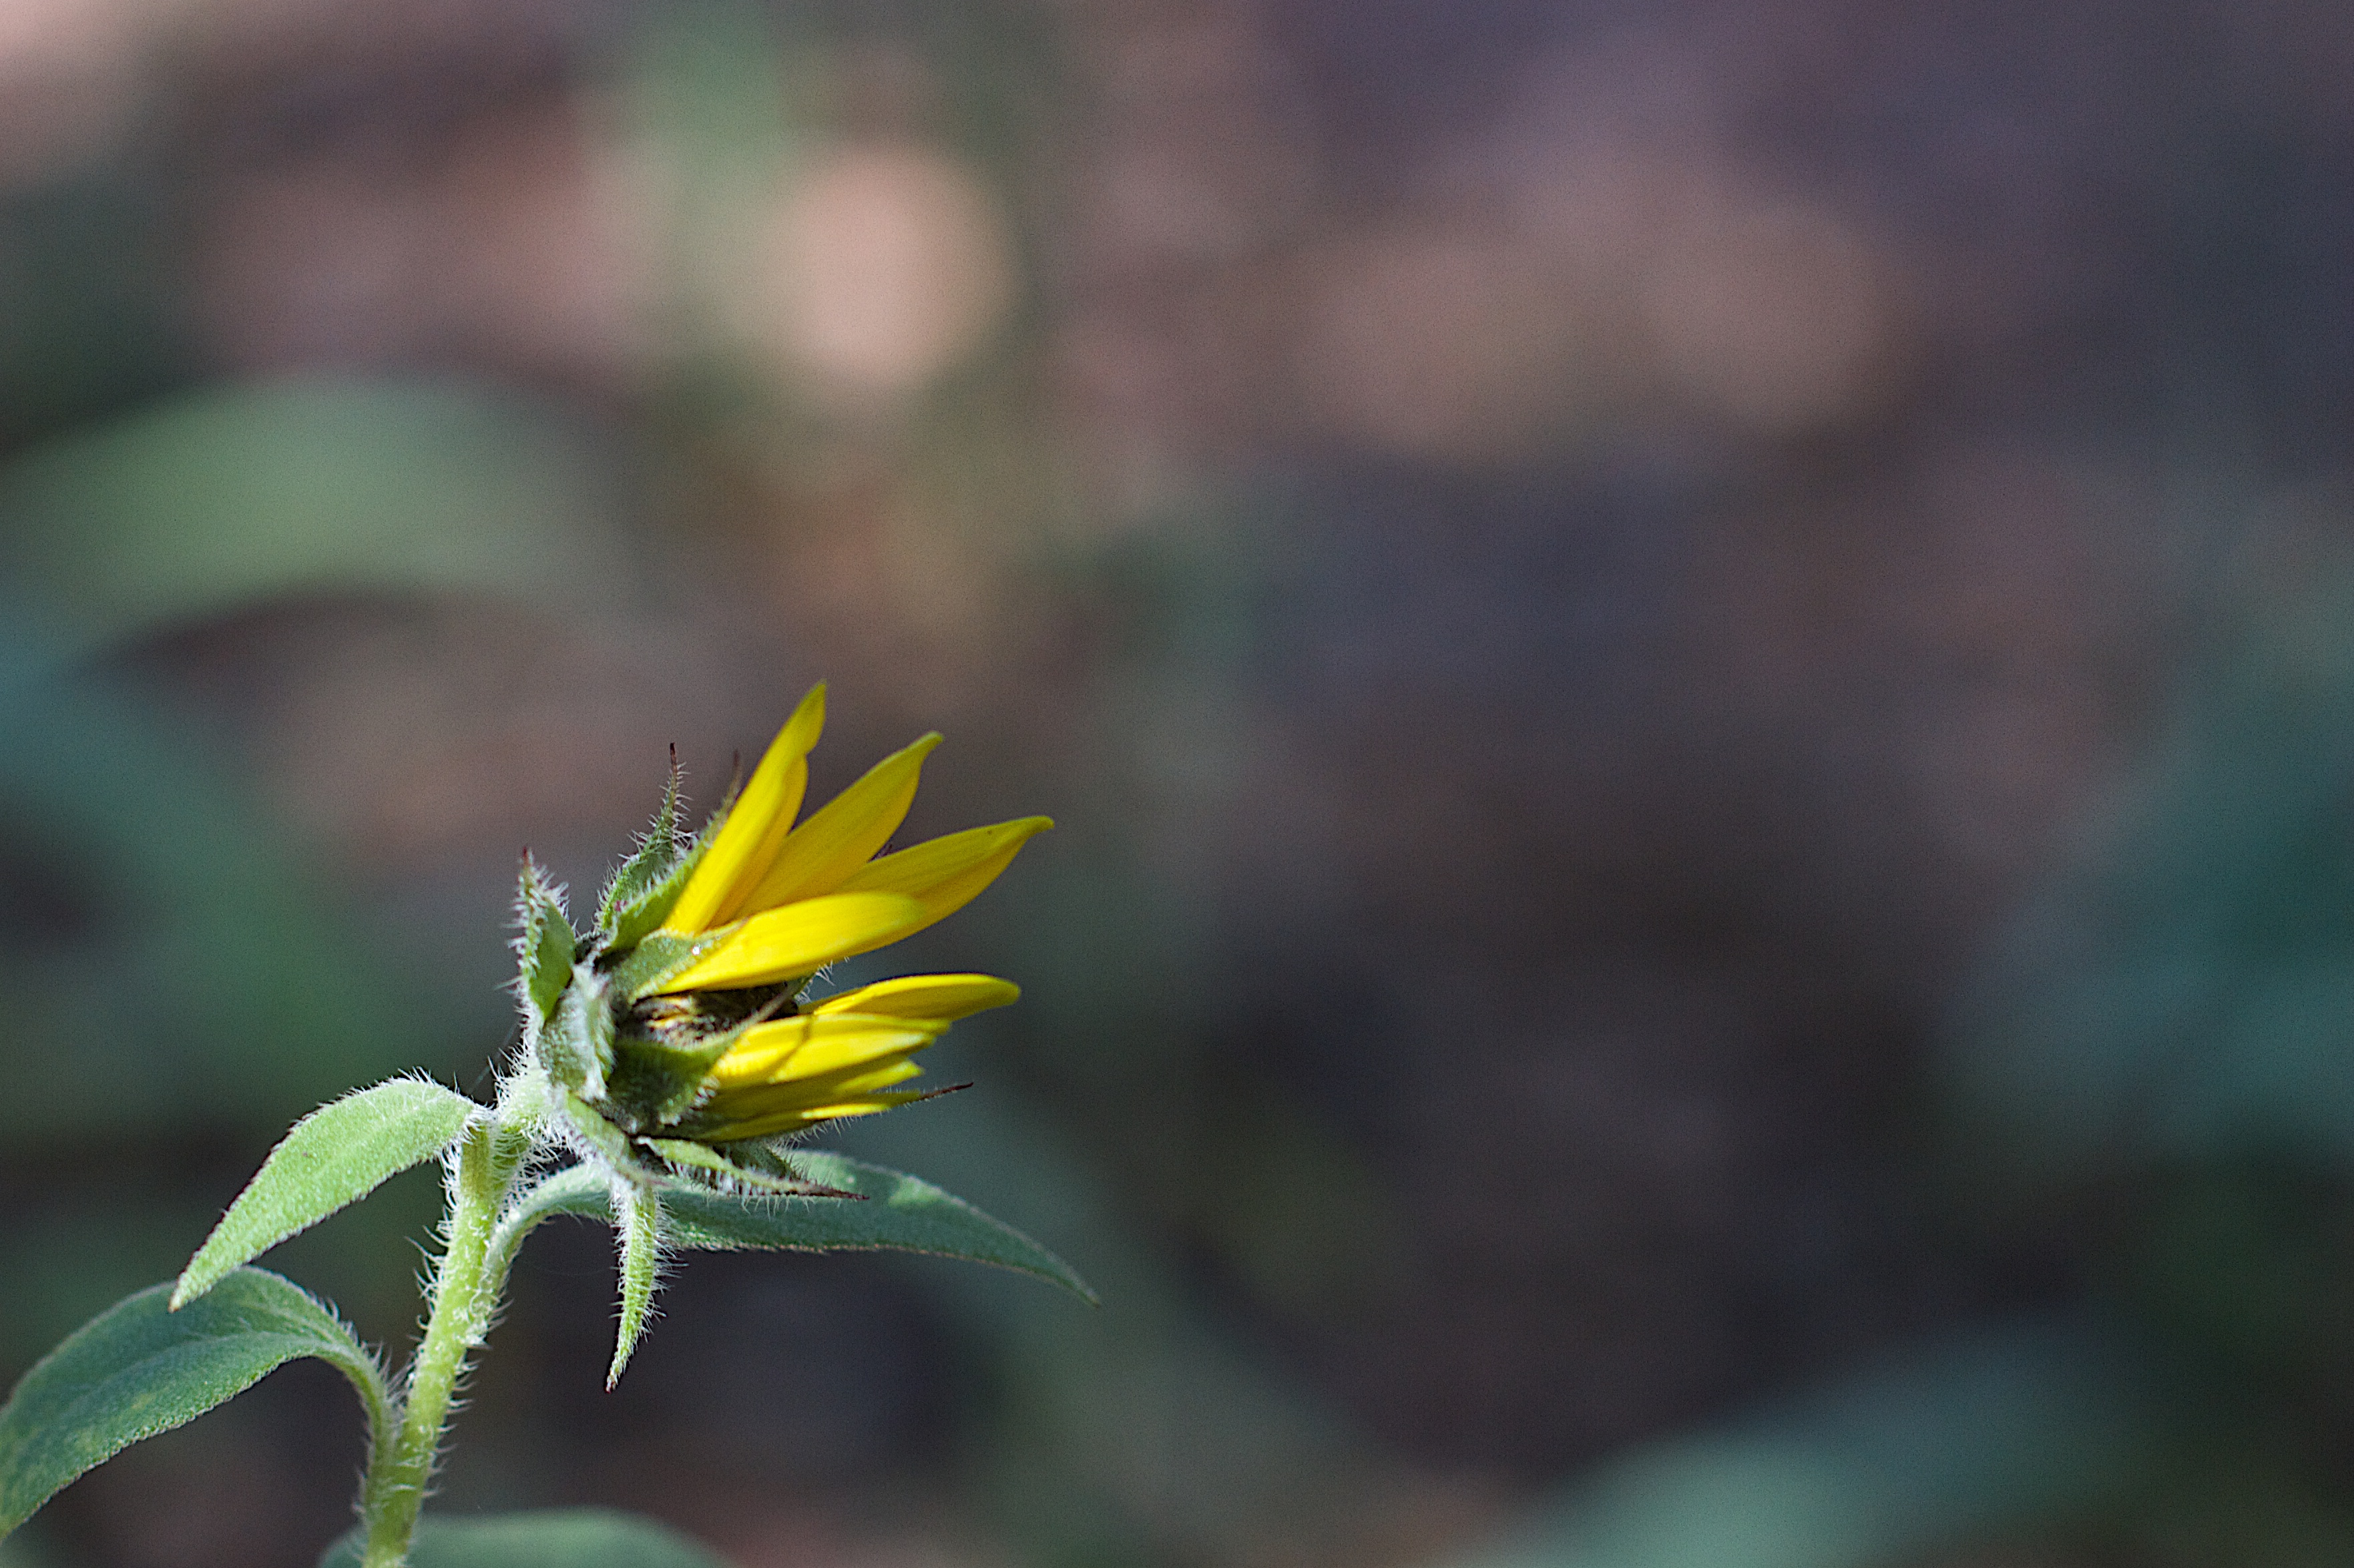
nature, blossom, plant, photography, sunlight, leaf, flower, petal, green, insect, botany, yellow, flora, fauna, invertebrate, wildflower, close up, macro photography, flowering plant, daisy family, plant stem, land plant